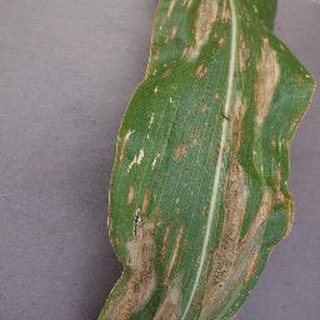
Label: corn_northern_leaf_blight